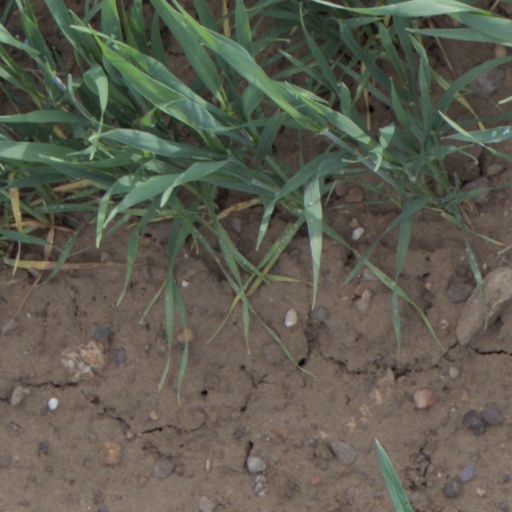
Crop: wheat